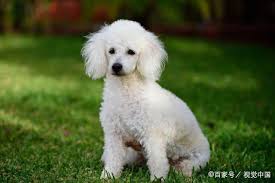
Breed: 200-n000010-miniature_poodle